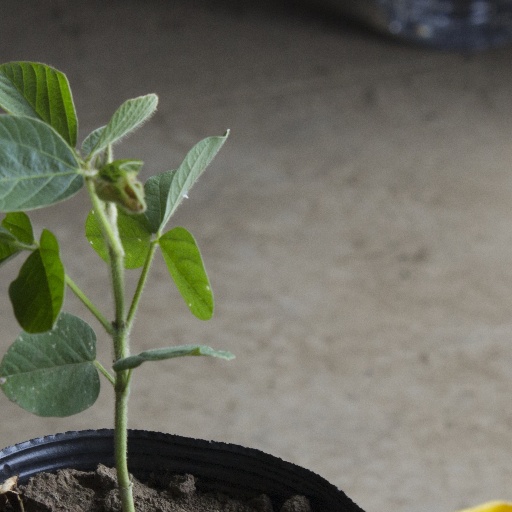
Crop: soybean